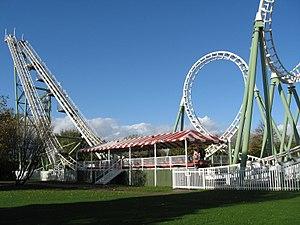
Pleasure Island Family Theme Park était un parc d'attractions situé à Cleethorpes, dans le North East Lincolnshire, en Angleterre.
Sunway Lagoon ouvert au public le 23 avril